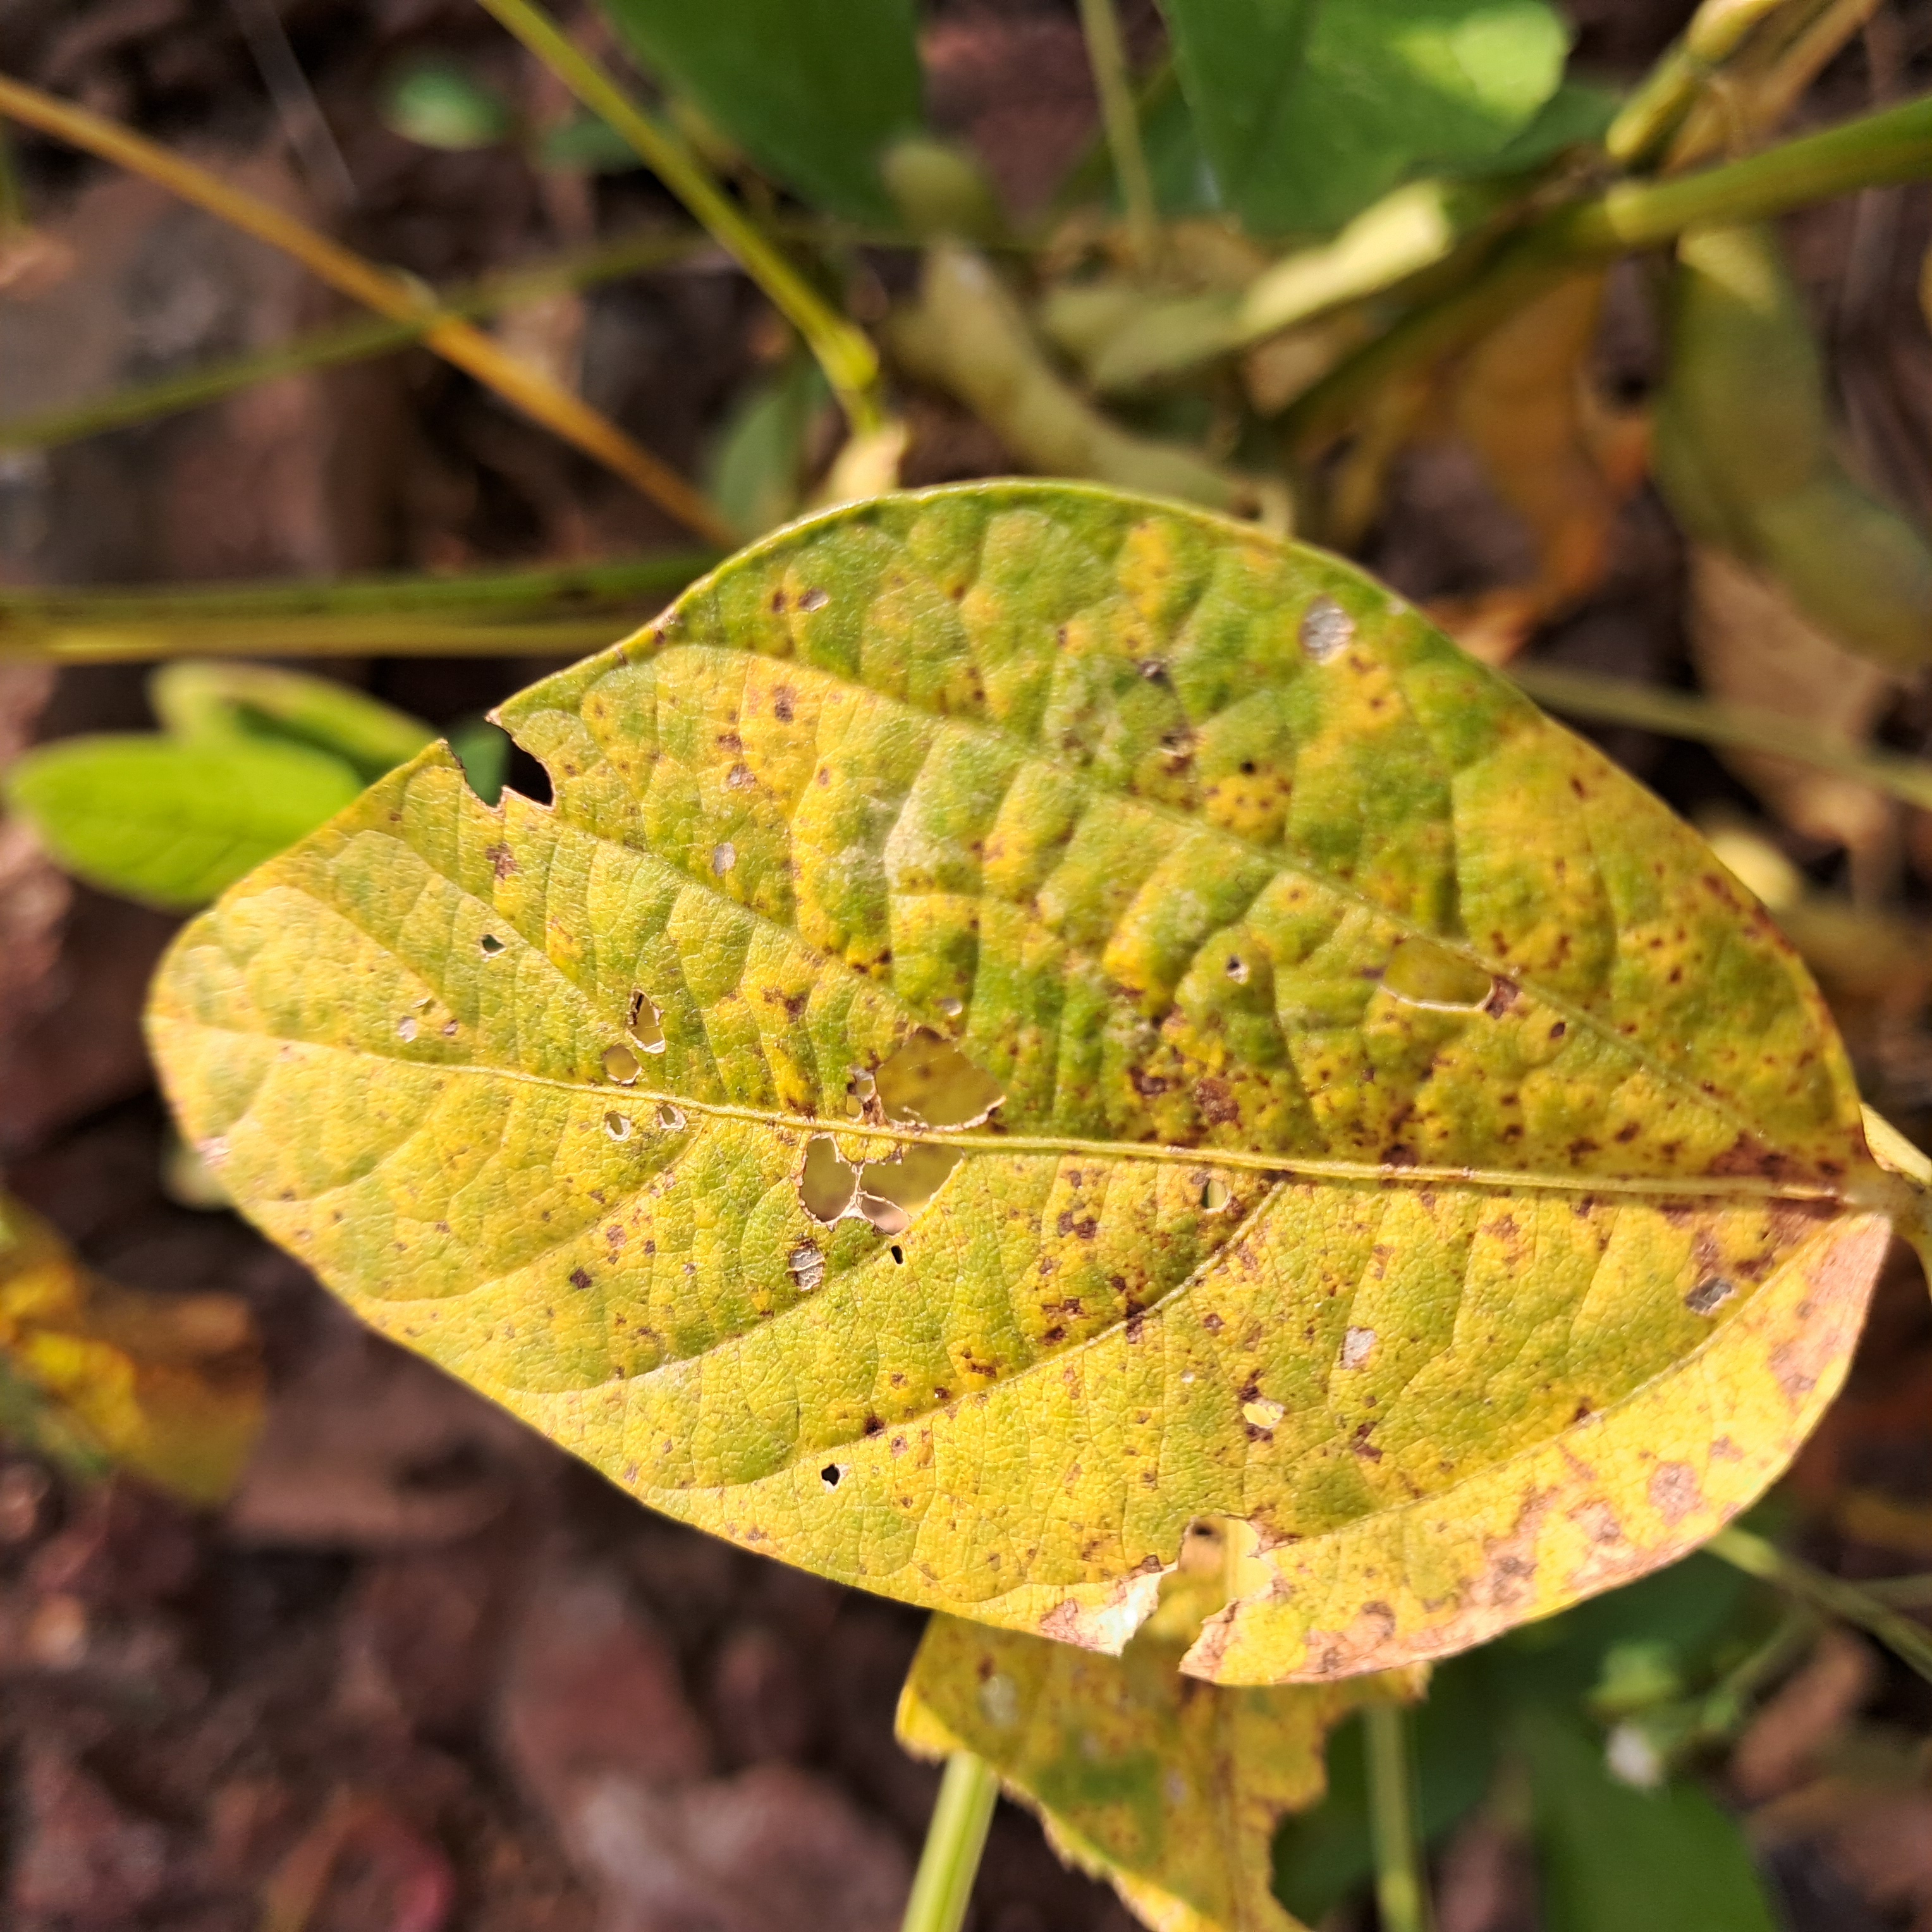
Label: Rust